List of historical highway markers in Hampshire County, West Virginia

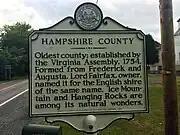
Hampshire County marker

Title: Hampshire County/Morgan County